Vestvågøy Municipality

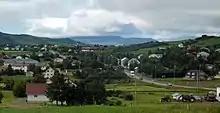
Borg in Vestvågøy

Vestvågøy Municipality is responsible for primary education (through 10th grade), outpatient health services, senior citizen services, welfare and other social services, zoning, economic development, and municipal roads and utilities. The municipality is governed by a municipal council of directly elected representatives. The mayor is indirectly elected by a vote of the municipal council. The municipality is under the jurisdiction of the Salten og Lofoten District Court and the Hålogaland Court of Appeal.